Sir Horatio Mann, 2nd Baronet

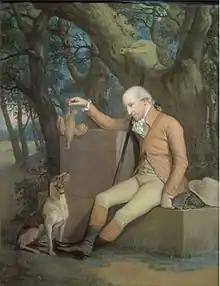
Horatio Mann and his Hound by Hugh Douglas Hamilton.

Sir Horatio (Horace) Mann, 2nd Baronet (2 February 1744 – 2 April 1814) was a British politician who sat in the House of Commons between 1774 and 1807. He is remembered as a member of the Hambledon Club in Hampshire and a patron of Kent cricket. He was an occasional player but rarely in first-class matches.